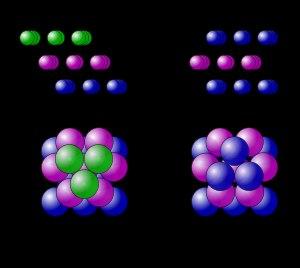
L'empilement compact est la manière d'agencer des sphères dans l'espace afin d'avoir la plus grande densité de sphères, sans que celles-ci se recouvrent.